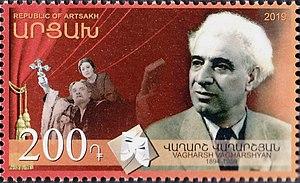
Le mercredi 6 mai 1959 est le 126ᵉ jour de l'année 1959.